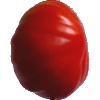
Label: Tomato 3